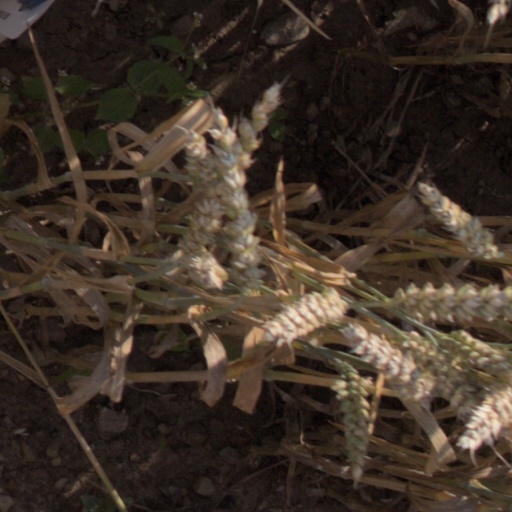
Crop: wheat